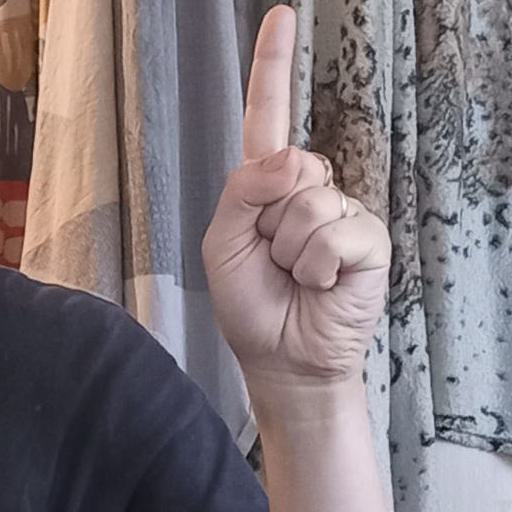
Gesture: one